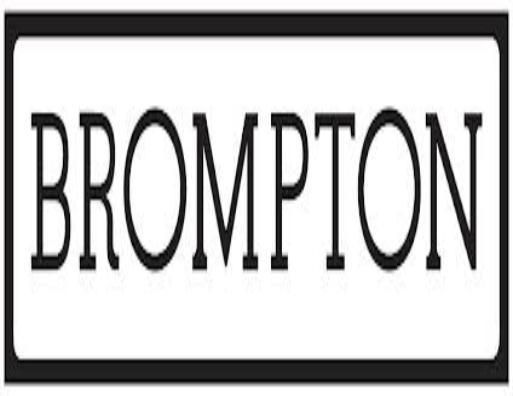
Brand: brompton bicycle
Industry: Transportation